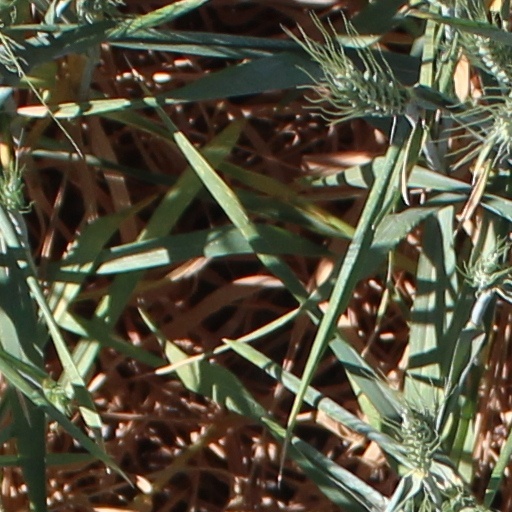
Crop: wheat